Custer State Park

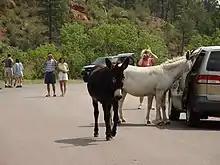
Begging Burros

Movies filmed in Custer State Park, include "The Last Hunt" (1956), "How the West Was Won" (1962) and "A Man Called Horse" (1970).